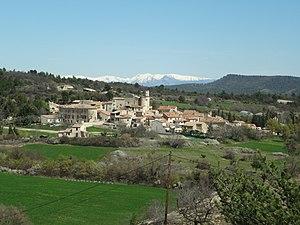
Sigonce est une commune française, située dans le département des Alpes-de-Haute-Provence en région Provence-Alpes-Côte d'Azur. Le nom de ses habitants est Sigonçois ou Sigonciers.